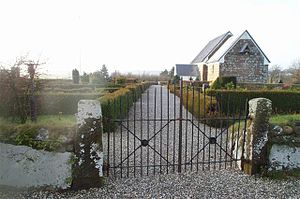
Hover Sogn (Ringkøbing-Skjern Kommune)
Hover Sogn er et sogn i Ringkøbing-Skjern Kommune. Indtil Kommunalreformen i 1970 lå det i Hind Herred.